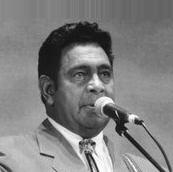
Age: 62